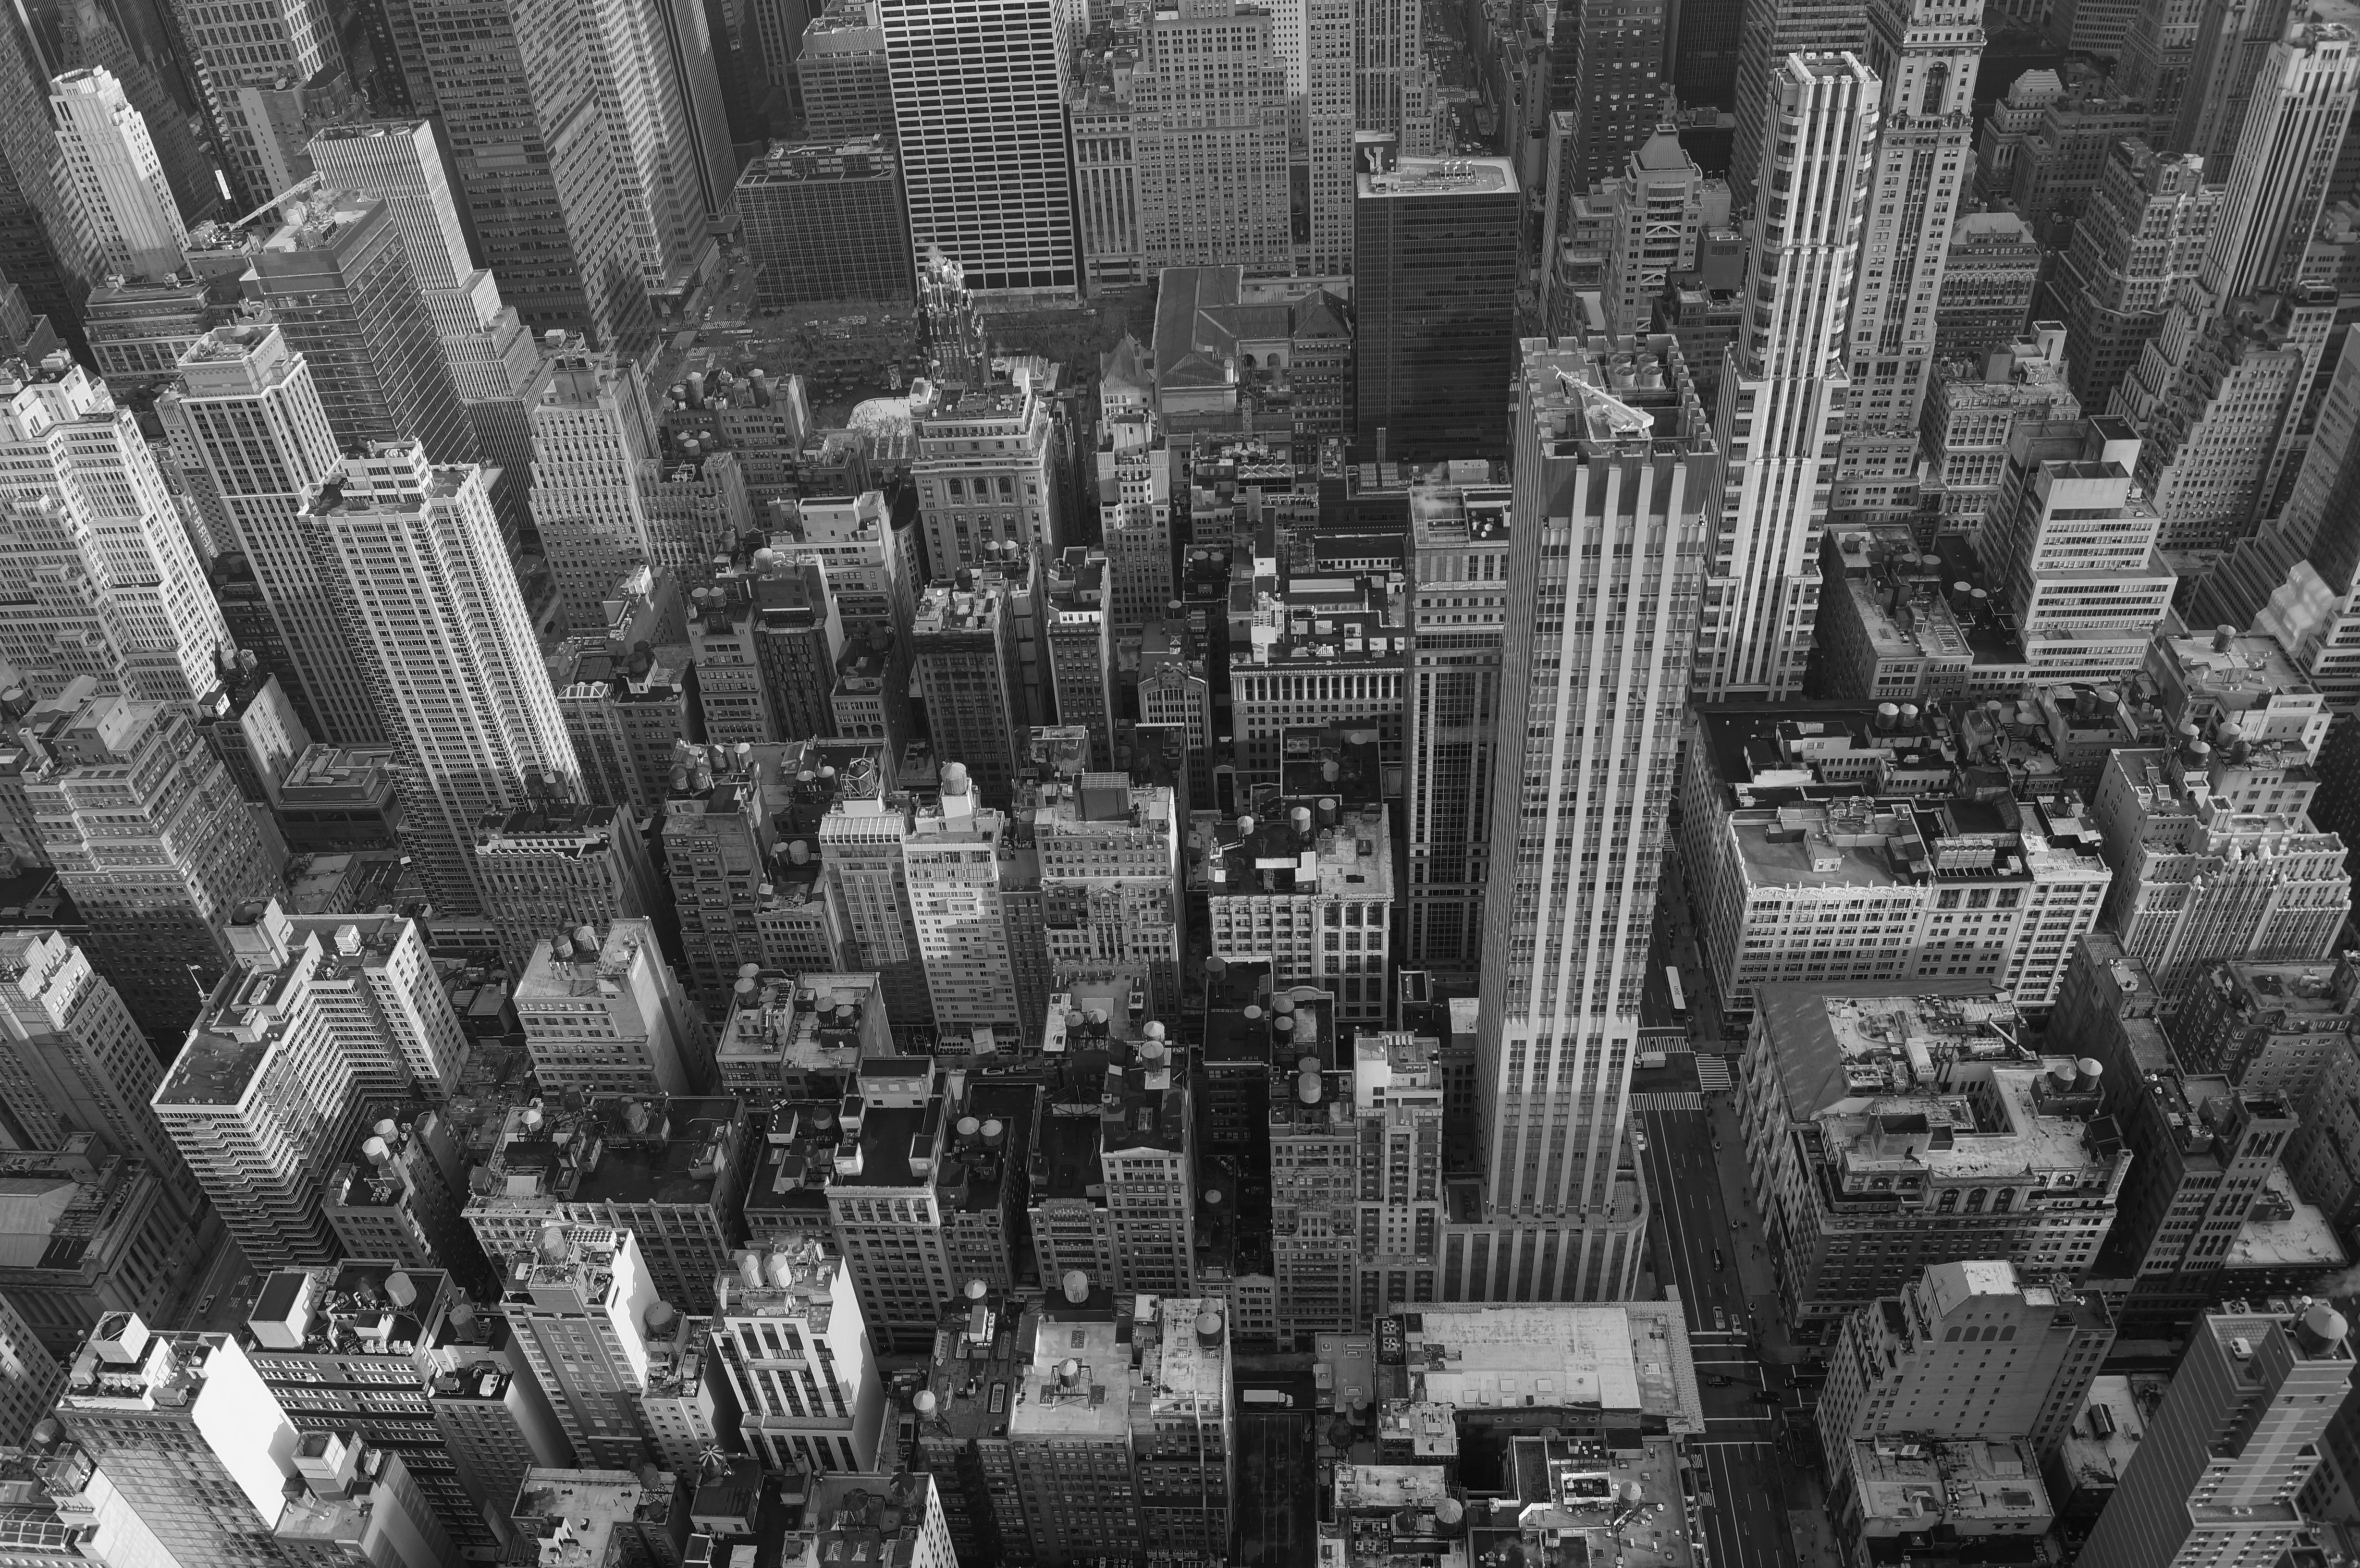
black and white, skyline, photography, city, skyscraper, cityscape, downtown, monochrome, metropolis, neighbourhood, aerial photography, urban area, monochrome photography, residential area, human settlement, metropolitan area